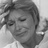
Emotion: sad